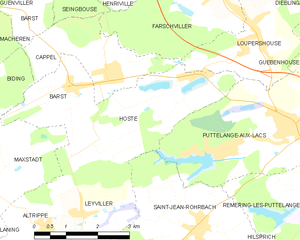
Le secteur défensif de la Sarre, appelé durant la guerre secteur fortifié de la Sarre, est une partie de la ligne Maginot, située entre le secteur fortifié de Faulquemont à l'ouest et le secteur fortifié de Rohrbach à l'est, dans le département de la Moselle.